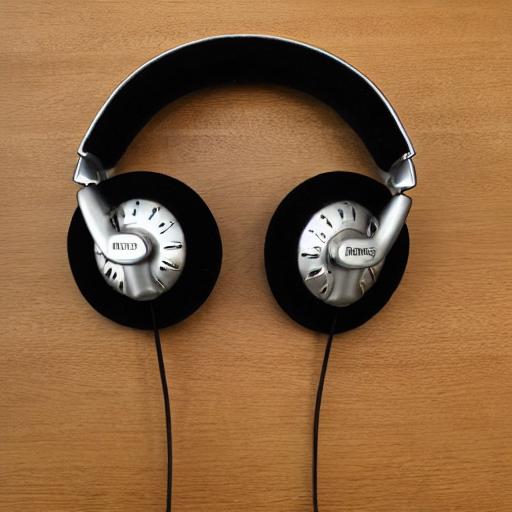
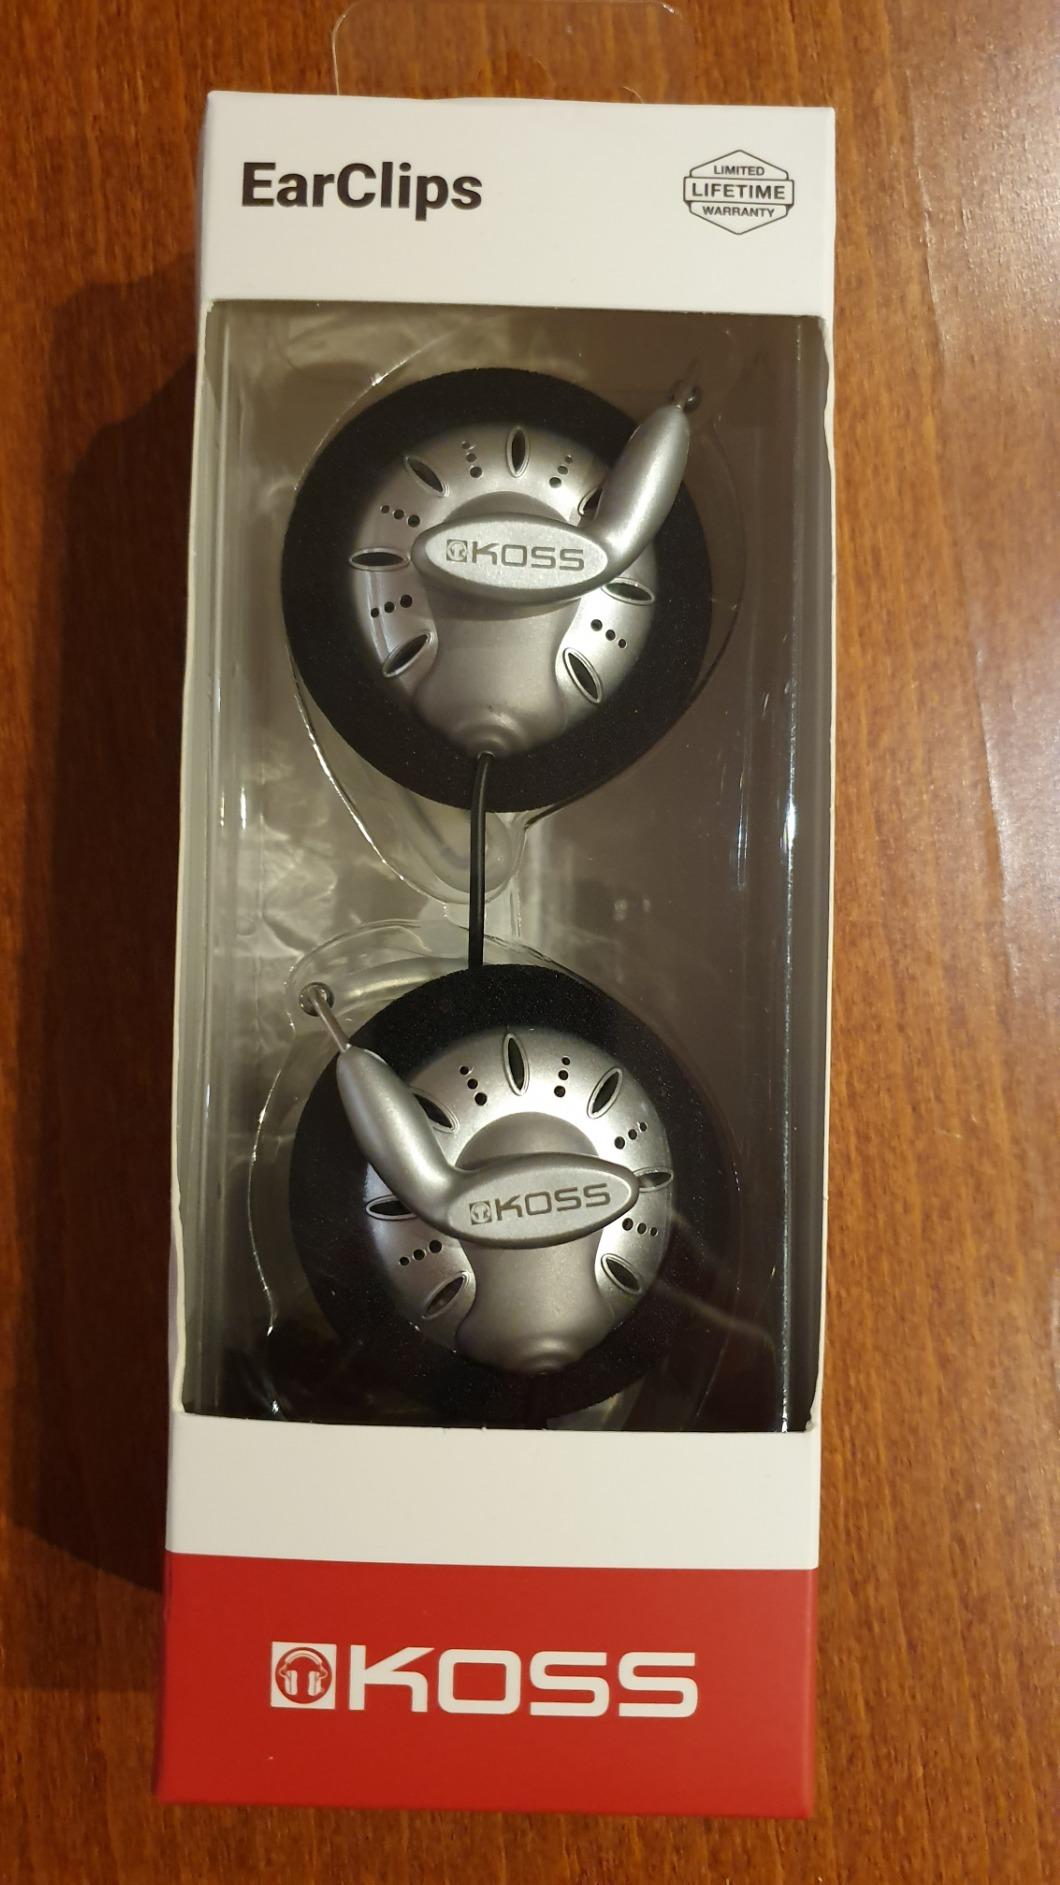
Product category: headphones
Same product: no